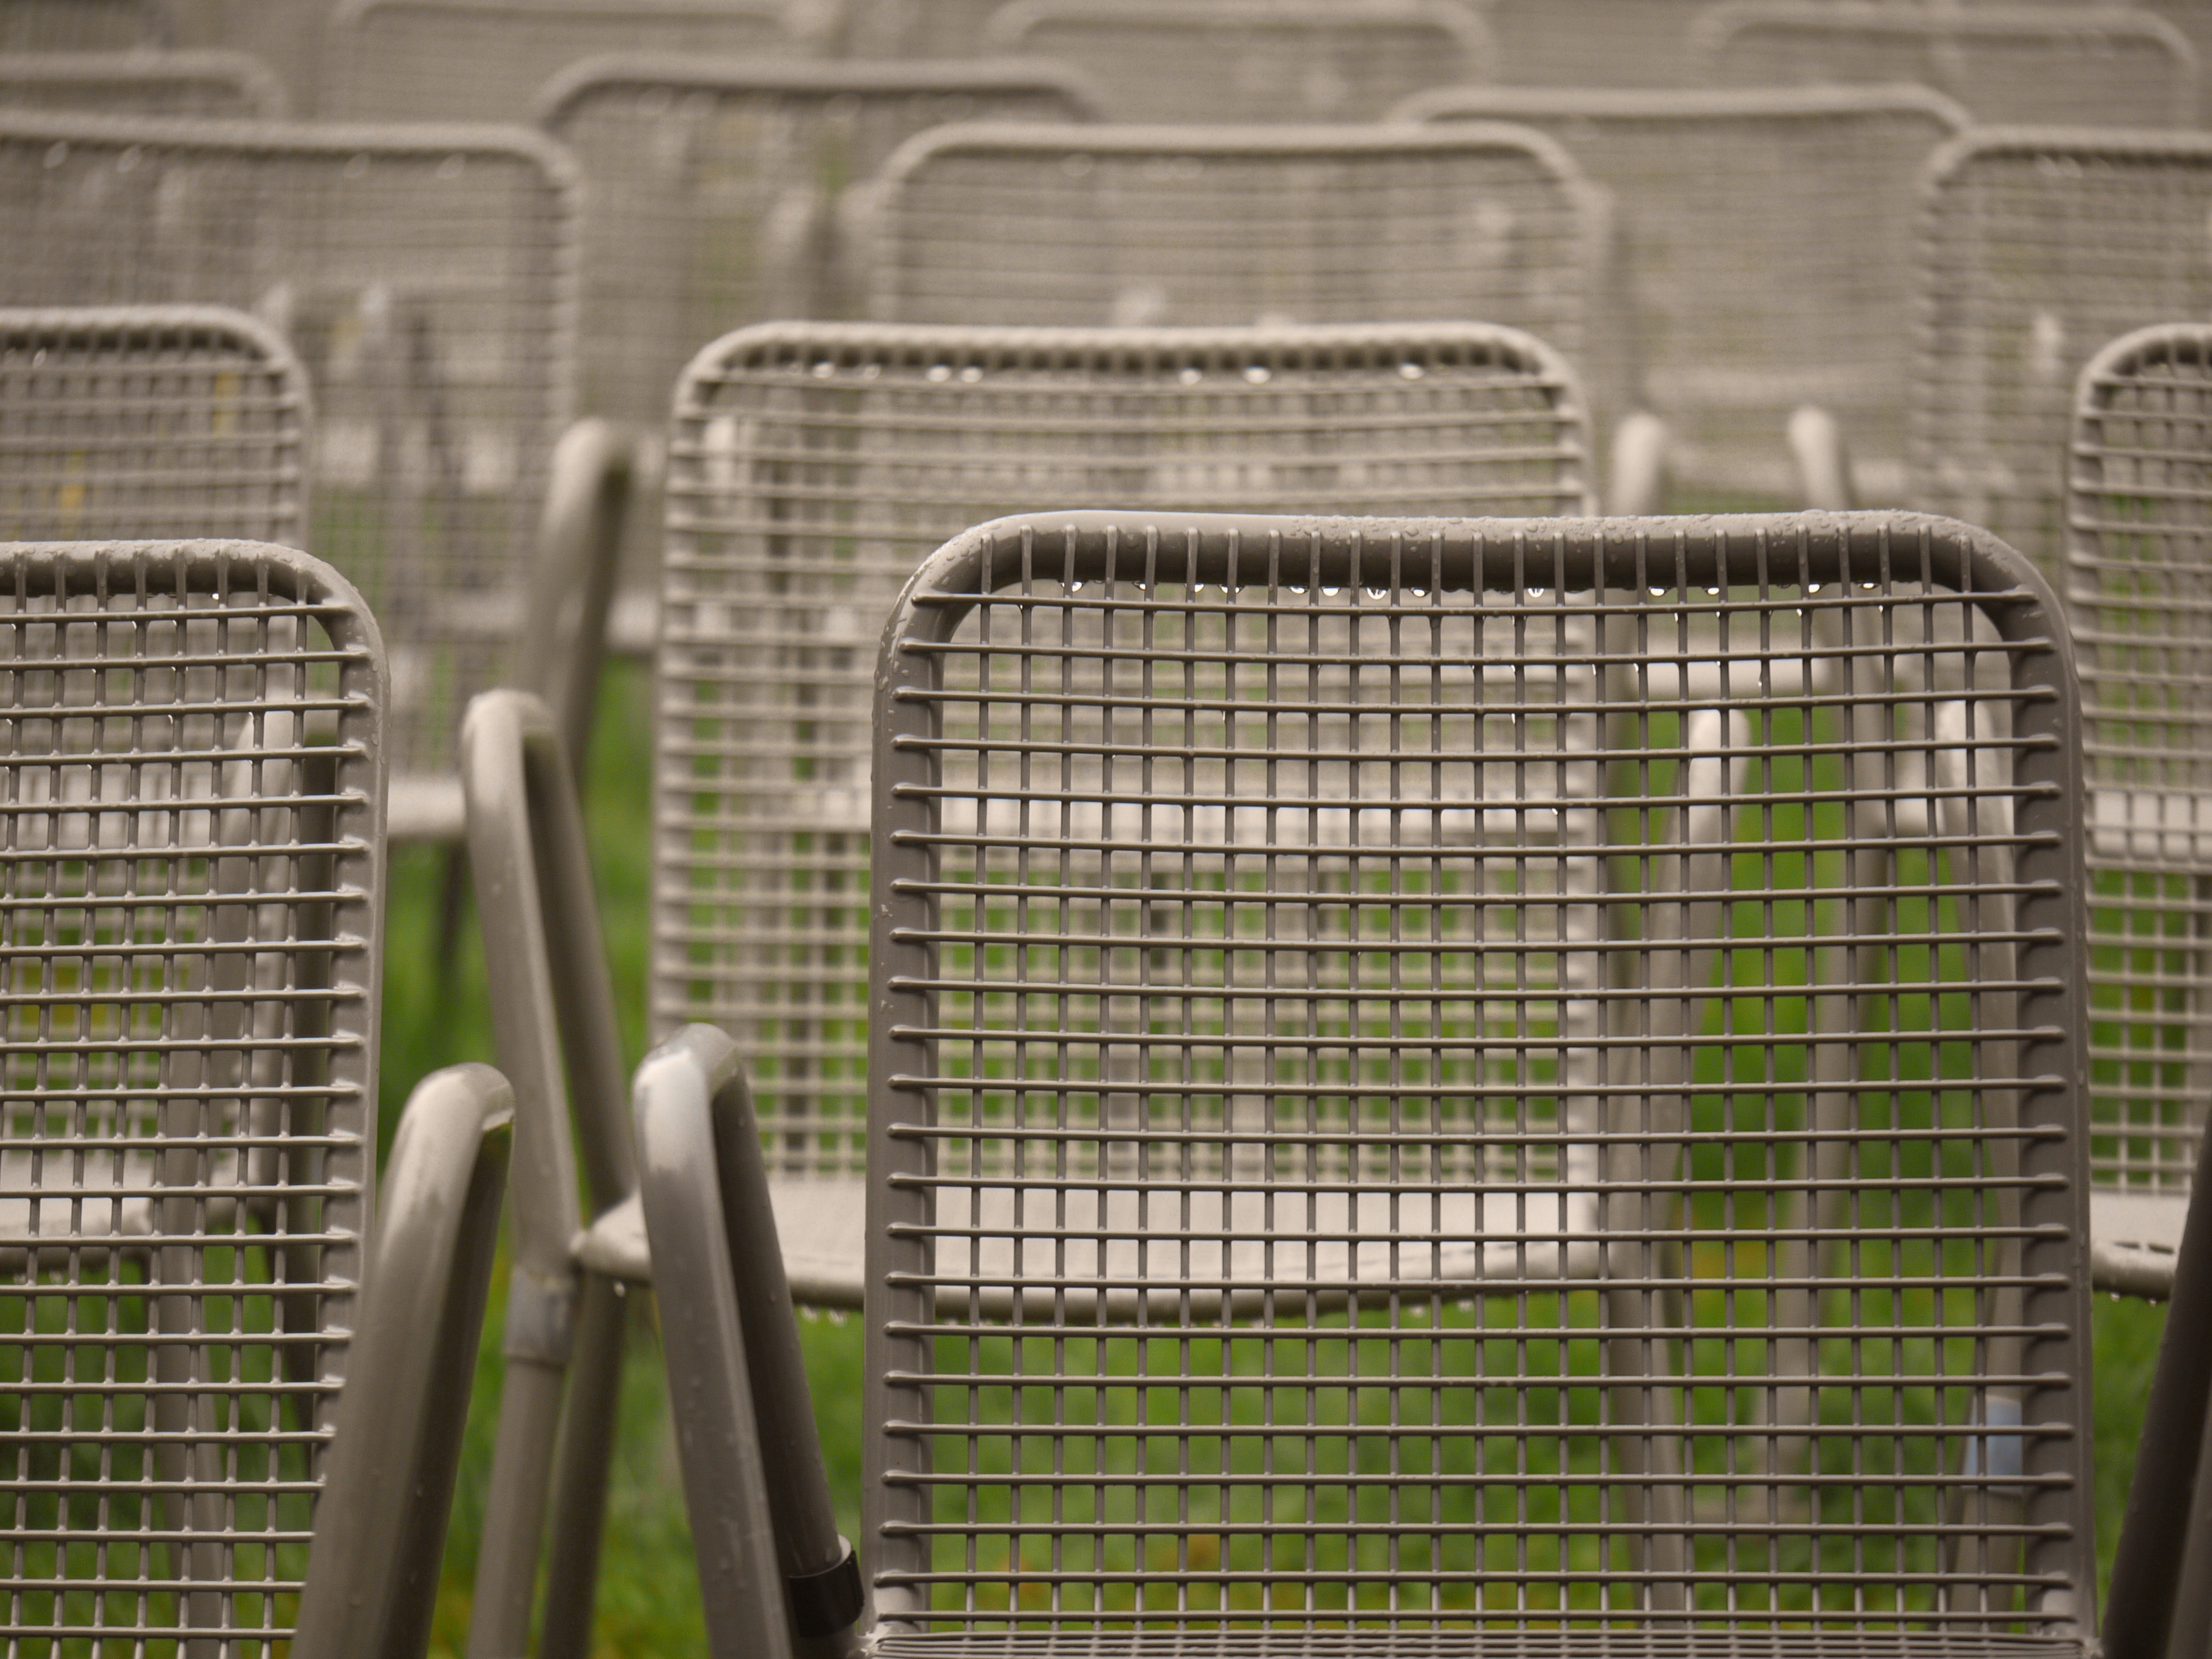
rain, auditorium, seating, seat, raindrop, wet, concert, audience, metal, empty, furniture, leisure, cage, grandstand, sit, grey, chairs, mesh, wait, series, seats, out, event, rush, in the free, unused, to watch, trueb, alignment, viewers, occurs, seating furniture, rows of chairs, rows of seats, weatherproof, anthracite